Shetland Sheepdog

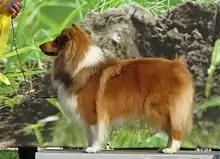
The sable

The general appearance of the Shetland is that of a miniature Rough Collie. They are a small and double coated dog with a well shaped head. They have a long coat which becomes short around the face giving it the appearance of a mane.